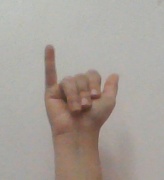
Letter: ya